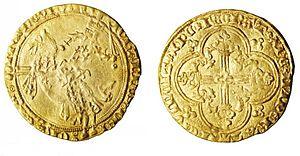
Photo de ma collection personnelle
Le franc, précisé franc français lorsqu'il peut y avoir ambiguïté, est une ancienne unité monétaire de la France, utilisée également en Andorre et à Monaco.
L'objectif de la politique monétaire sous l'Ancien Régime était d'optimiser les financements de l’État royal. Deux stratégies s'offraient à lui.